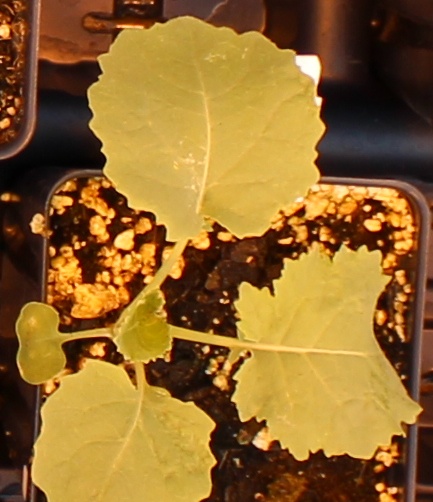
Label: Canola